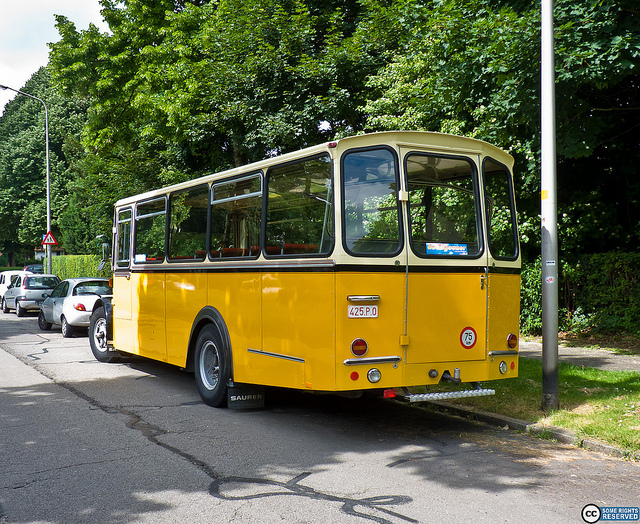
a big bus sits parked next to a side walk

A bus sitting parked on the side of the road.

A yellow bus on the side of a street.

Yellow bus parked at curbside in tree'd urban area.

A yellow passenger bus parked beside the road.